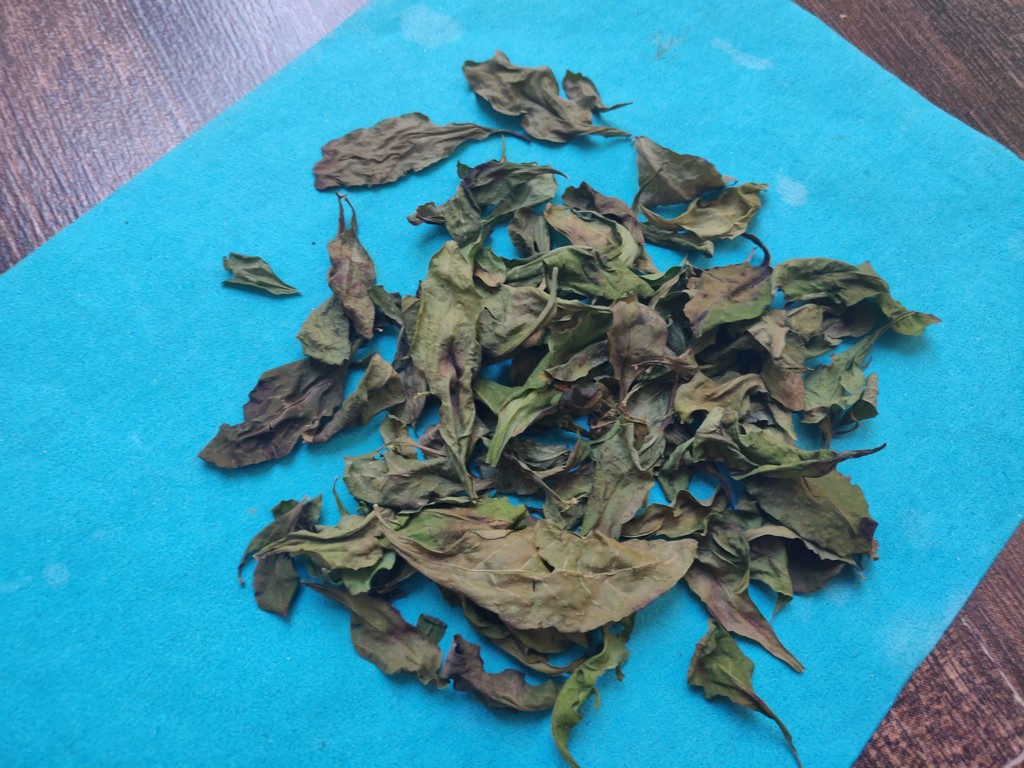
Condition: Dried
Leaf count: multiple
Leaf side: unknown